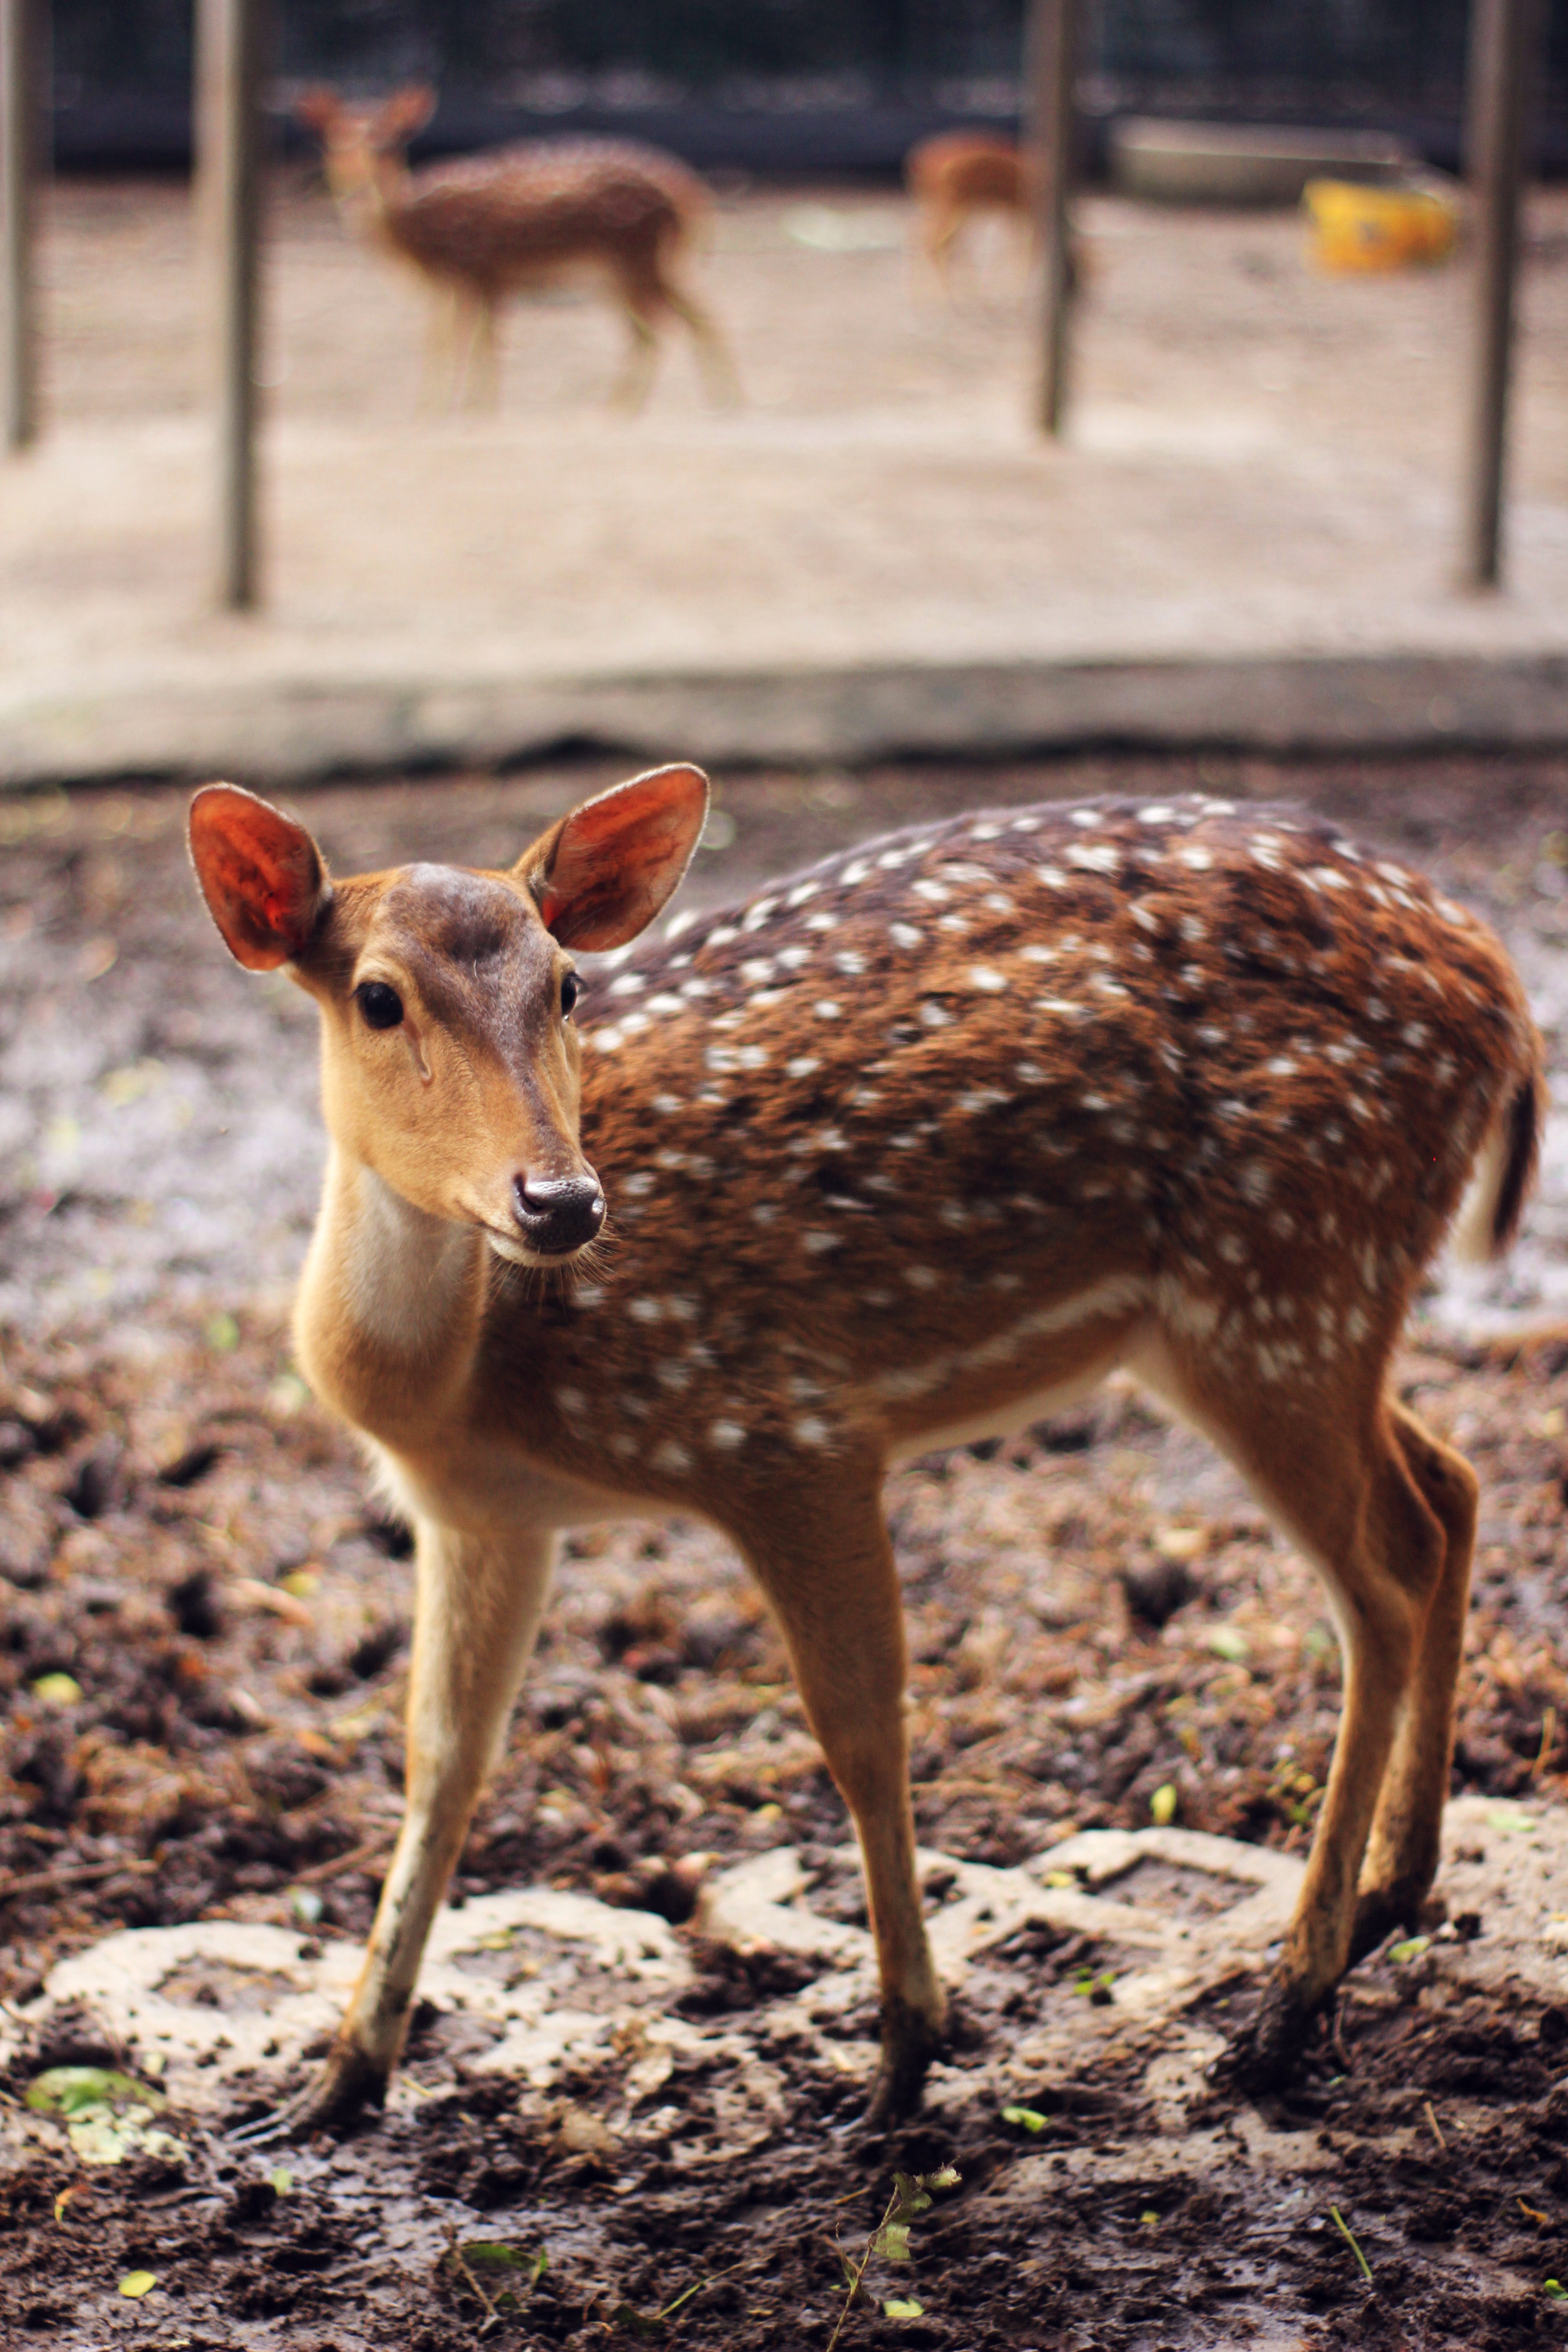
vertebrate, deer, mammal, wildlife, white tailed deer, terrestrial animal, fawn, snout, plant, tail, zoo